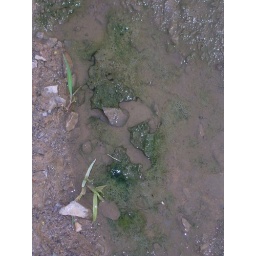
puddle with green stuff in ittaken near my house